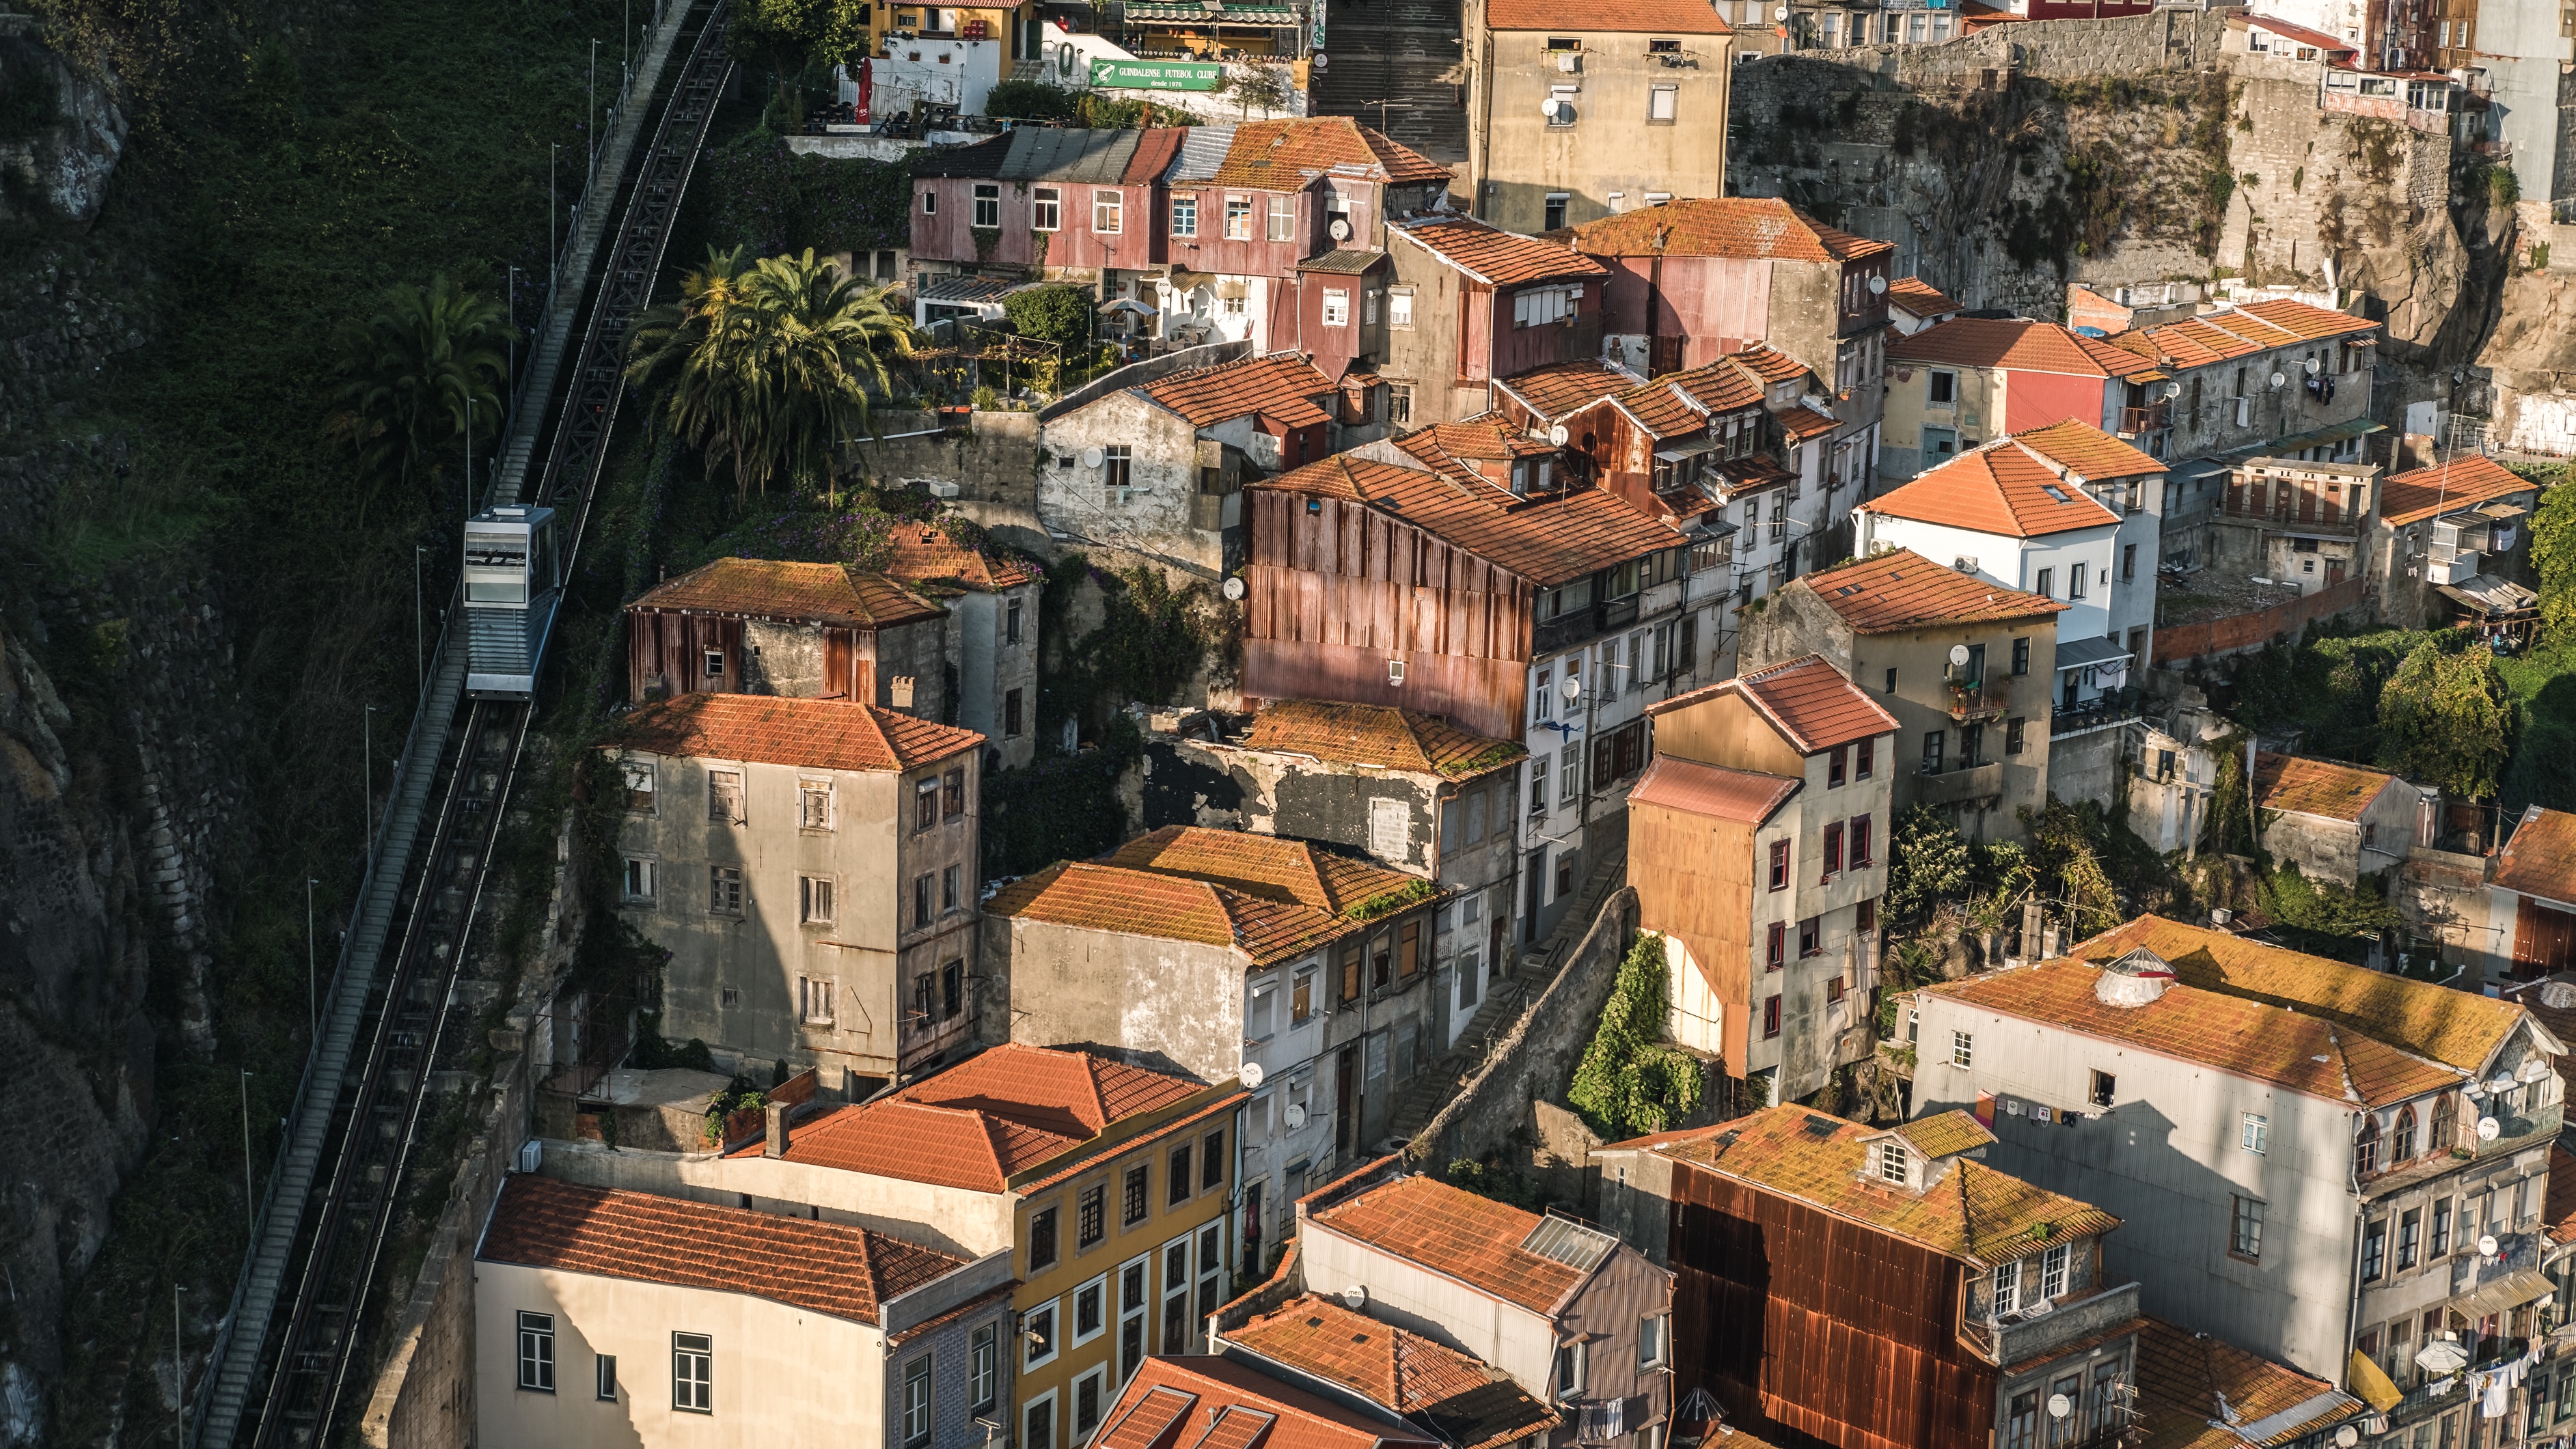
street, town, city, skyscraper, cityscape, downtown, slum, metropolis, neighbourhood, aerial photography, urban area, ancient history, residential area, geographical feature, human settlement